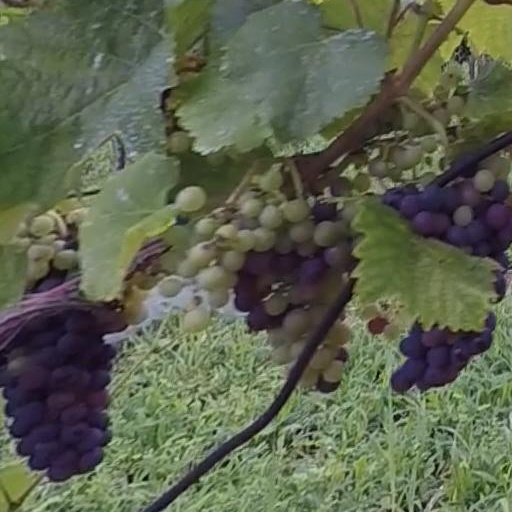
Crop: grape